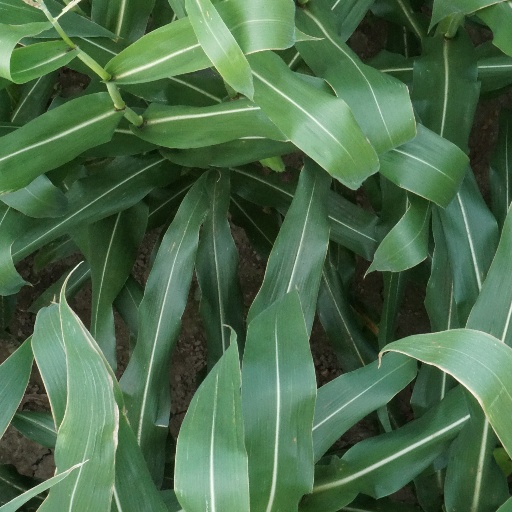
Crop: maize; corn